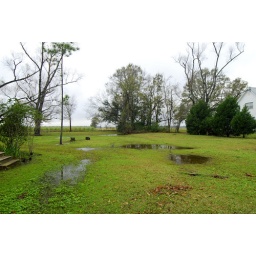
Rain water sits on the saturated ground on White Plantation near Thibodaux, Louisiana